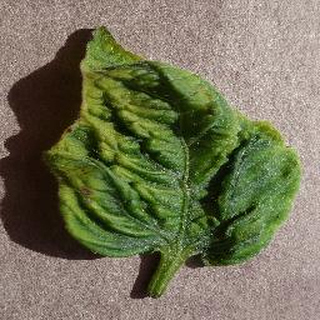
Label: tomato_yellow_leaf_curl_virus